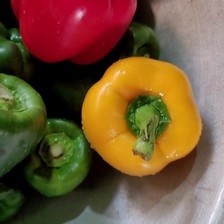
Label: capsicum